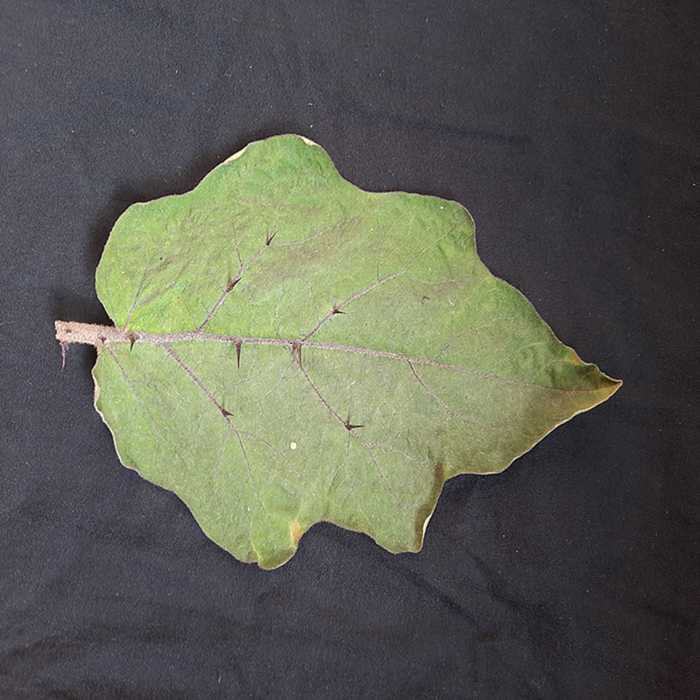
Plant: Eggplant
Label: Eggplant fresh leaf